List of roller coaster elements

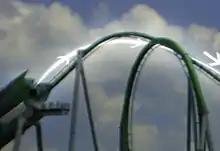
A zero-g roll on The Incredible Hulk

Arrow Dynamics designed several roller coasters with interlocking loops, including Loch Ness Monster at Busch Gardens Williamsburg (1978) and Orient Express at Worlds of Fun (1980). This element consists of two perpendicular vertical loops that are intertwined, with one wrapping inside the other.